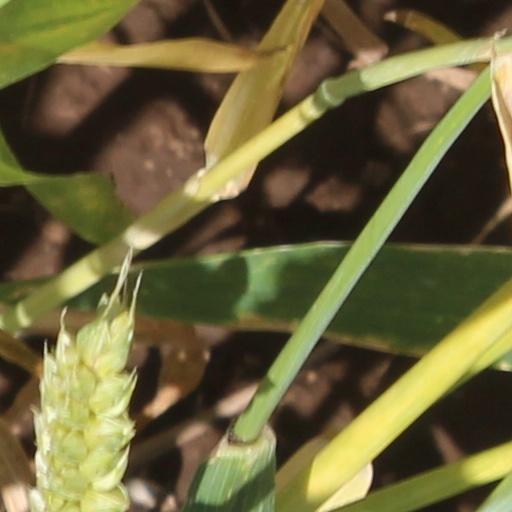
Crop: wheat